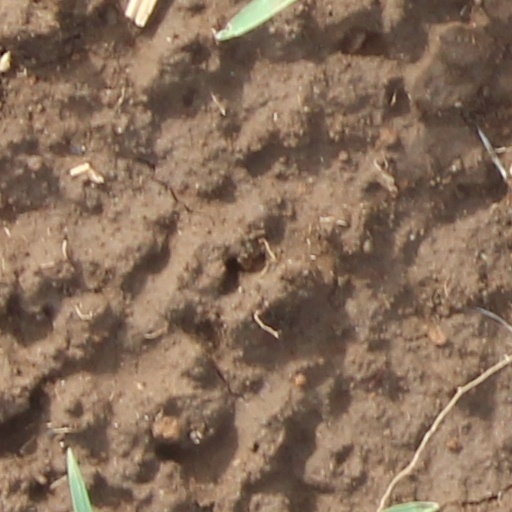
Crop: wheat